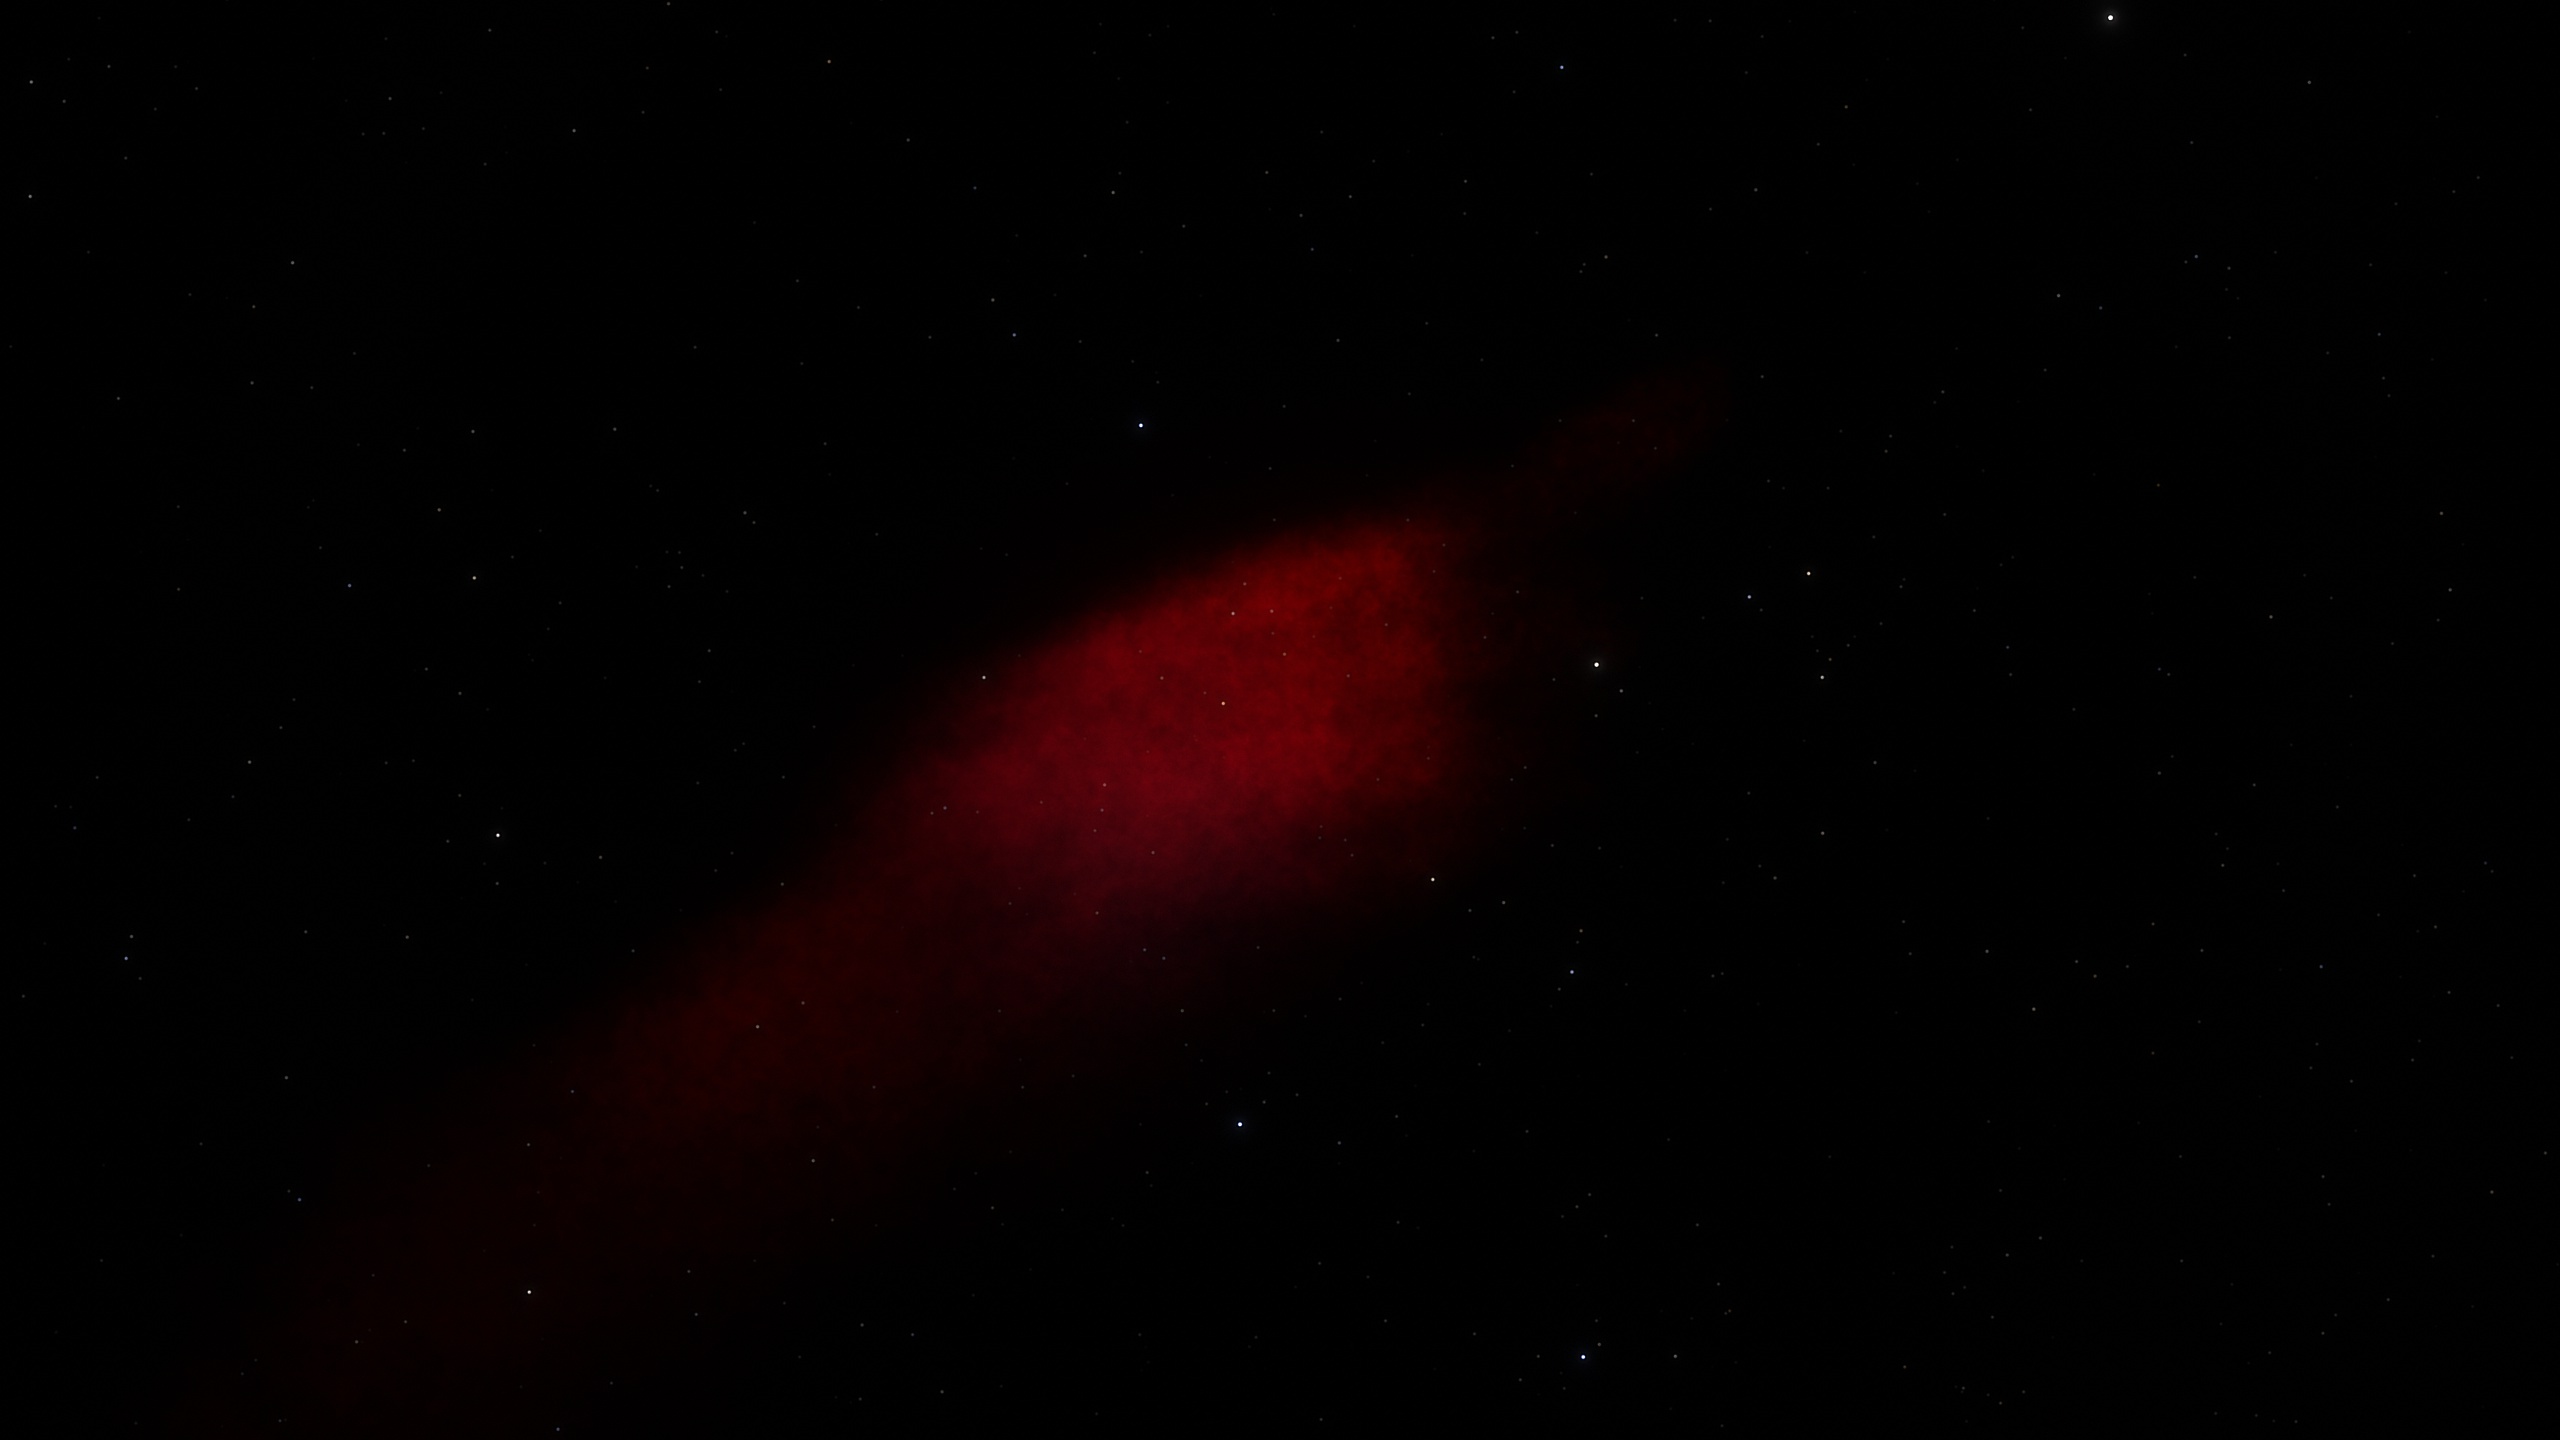
space, black, sky, darkness, atmosphere, night, astronomical object, astronomy, celestial event, midnight, universe, star, science, outer space, nebula, aurora